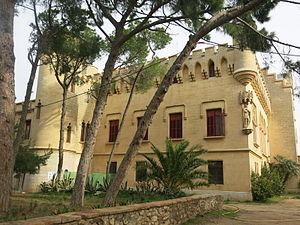
Vila-seca est une commune de la comarque du Tarragonès dans la province de Tarragone en Catalogne.